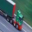
Label: truck